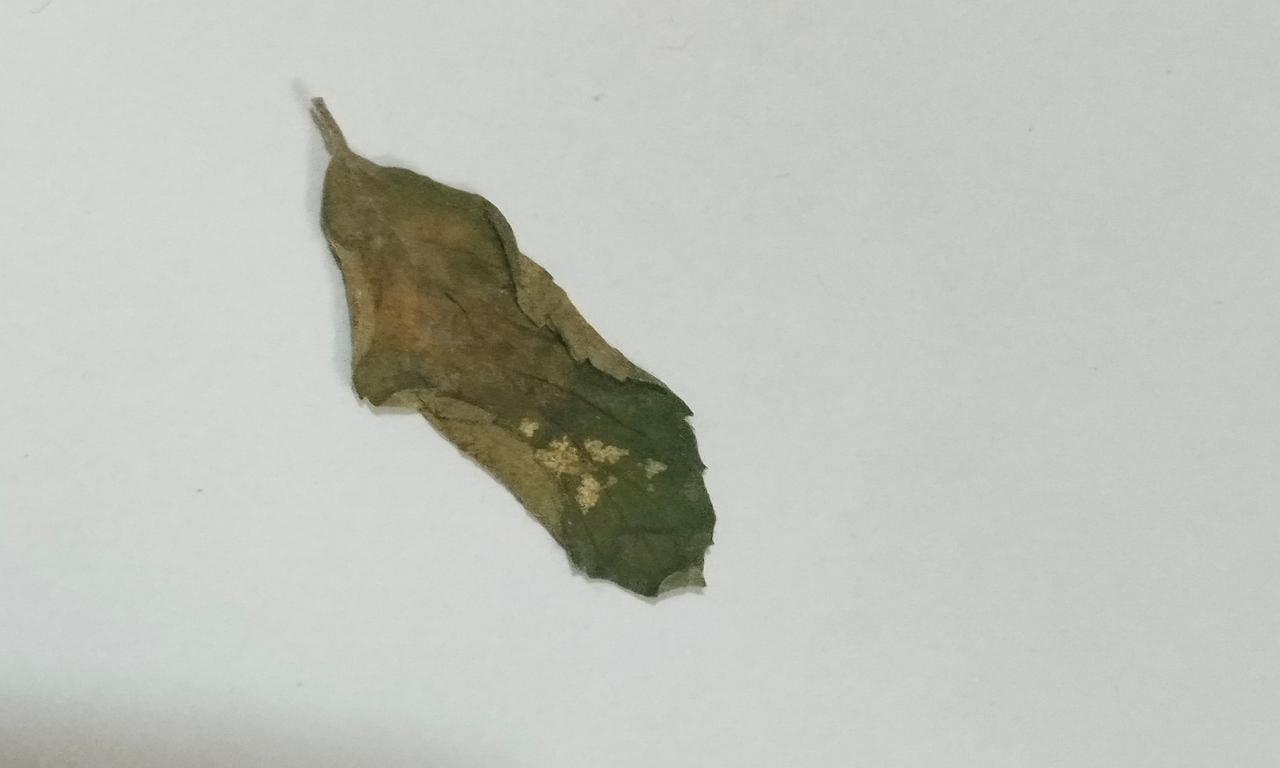
Label: Dried